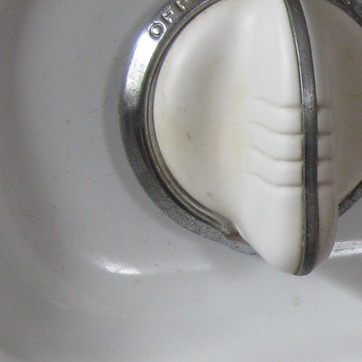
Material: plastic